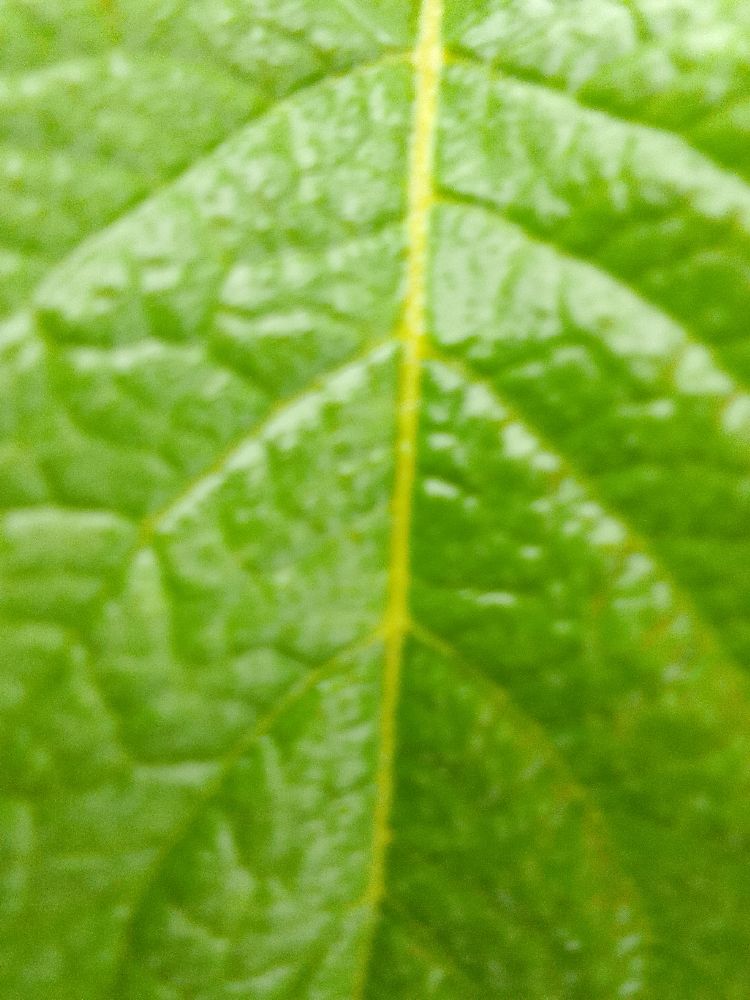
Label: Healthy